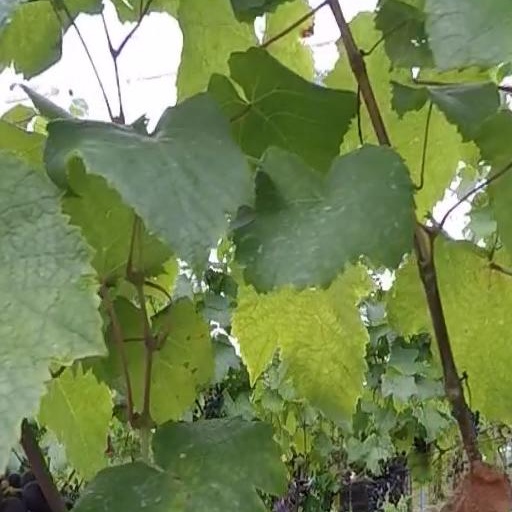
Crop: grape